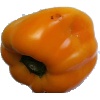
Label: Pepper Yellow 1